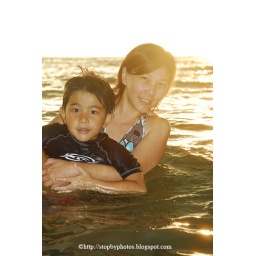
mother and son having fun in the beach water